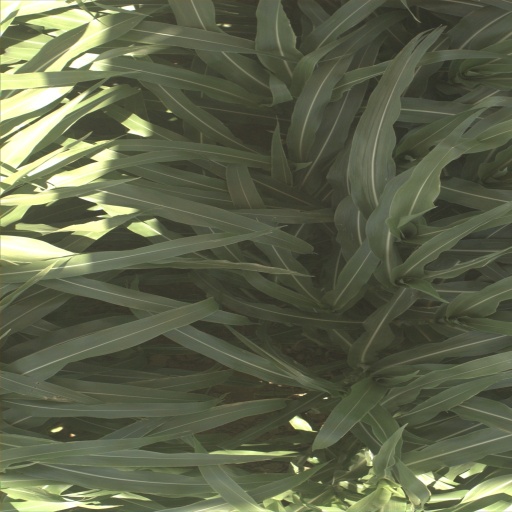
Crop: sorghum